Why Why Love

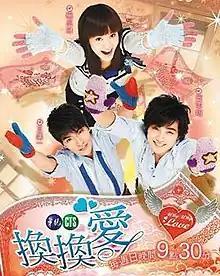
Promotional poster

Why Why Love is a 2007 Taiwanese Drama starring Rainie Yang, Mike He and Kingone Wang. Since all 3 starred in the 2005 China Television drama "Devil Beside You", this was originally thought to be the sequel. However, "Why Why Love" is not the sequel and has a distinctly different story line. It was originally titled "Exchange Love". It was produced by Comic Ritz International Production (可米瑞智國際藝能有限公司) and directed by Lin He Long.